Naked over the Fence

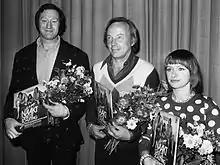
Jon Bluming, Rijk de Gooyer and Jennifer Willems at the première of "Naakt over de schutting"

Naked over the Fence (Original title: "Naakt over de schutting") is a 1973 Dutch film by Frans Weisz starring Rijk de Gooyer, Jennifer Willems, Jon Bluming and Sylvia Kristel.